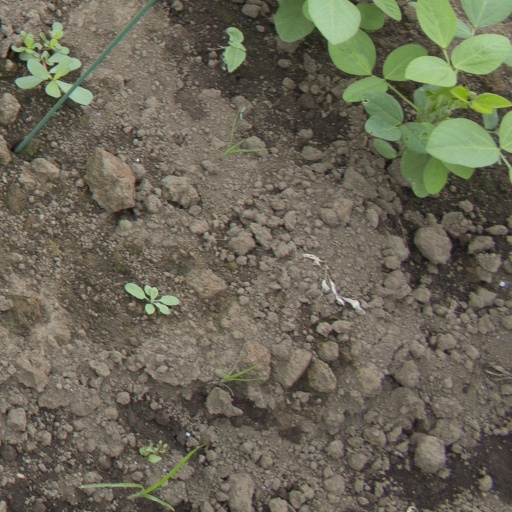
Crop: soybean